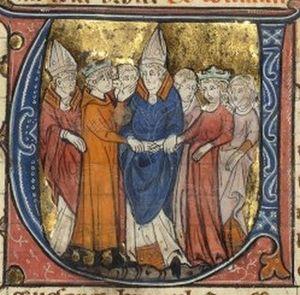
Mariage d'Amaury Ier et de Marie Comnène